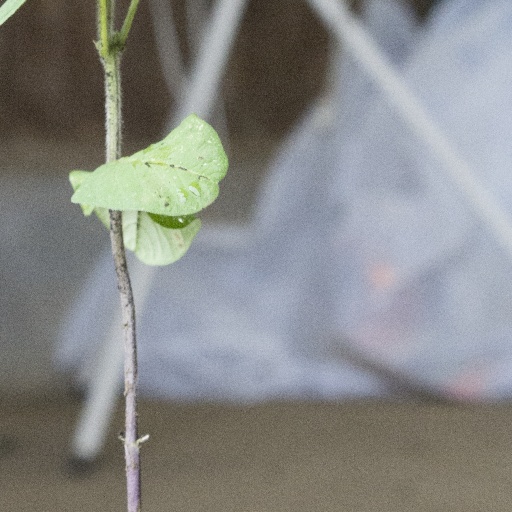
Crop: soybean